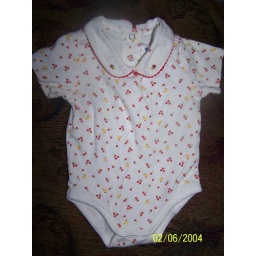
Size 0-3 months onsie shirt with red &amp;amp; yellow flowers all over it - like new condition - $2.00